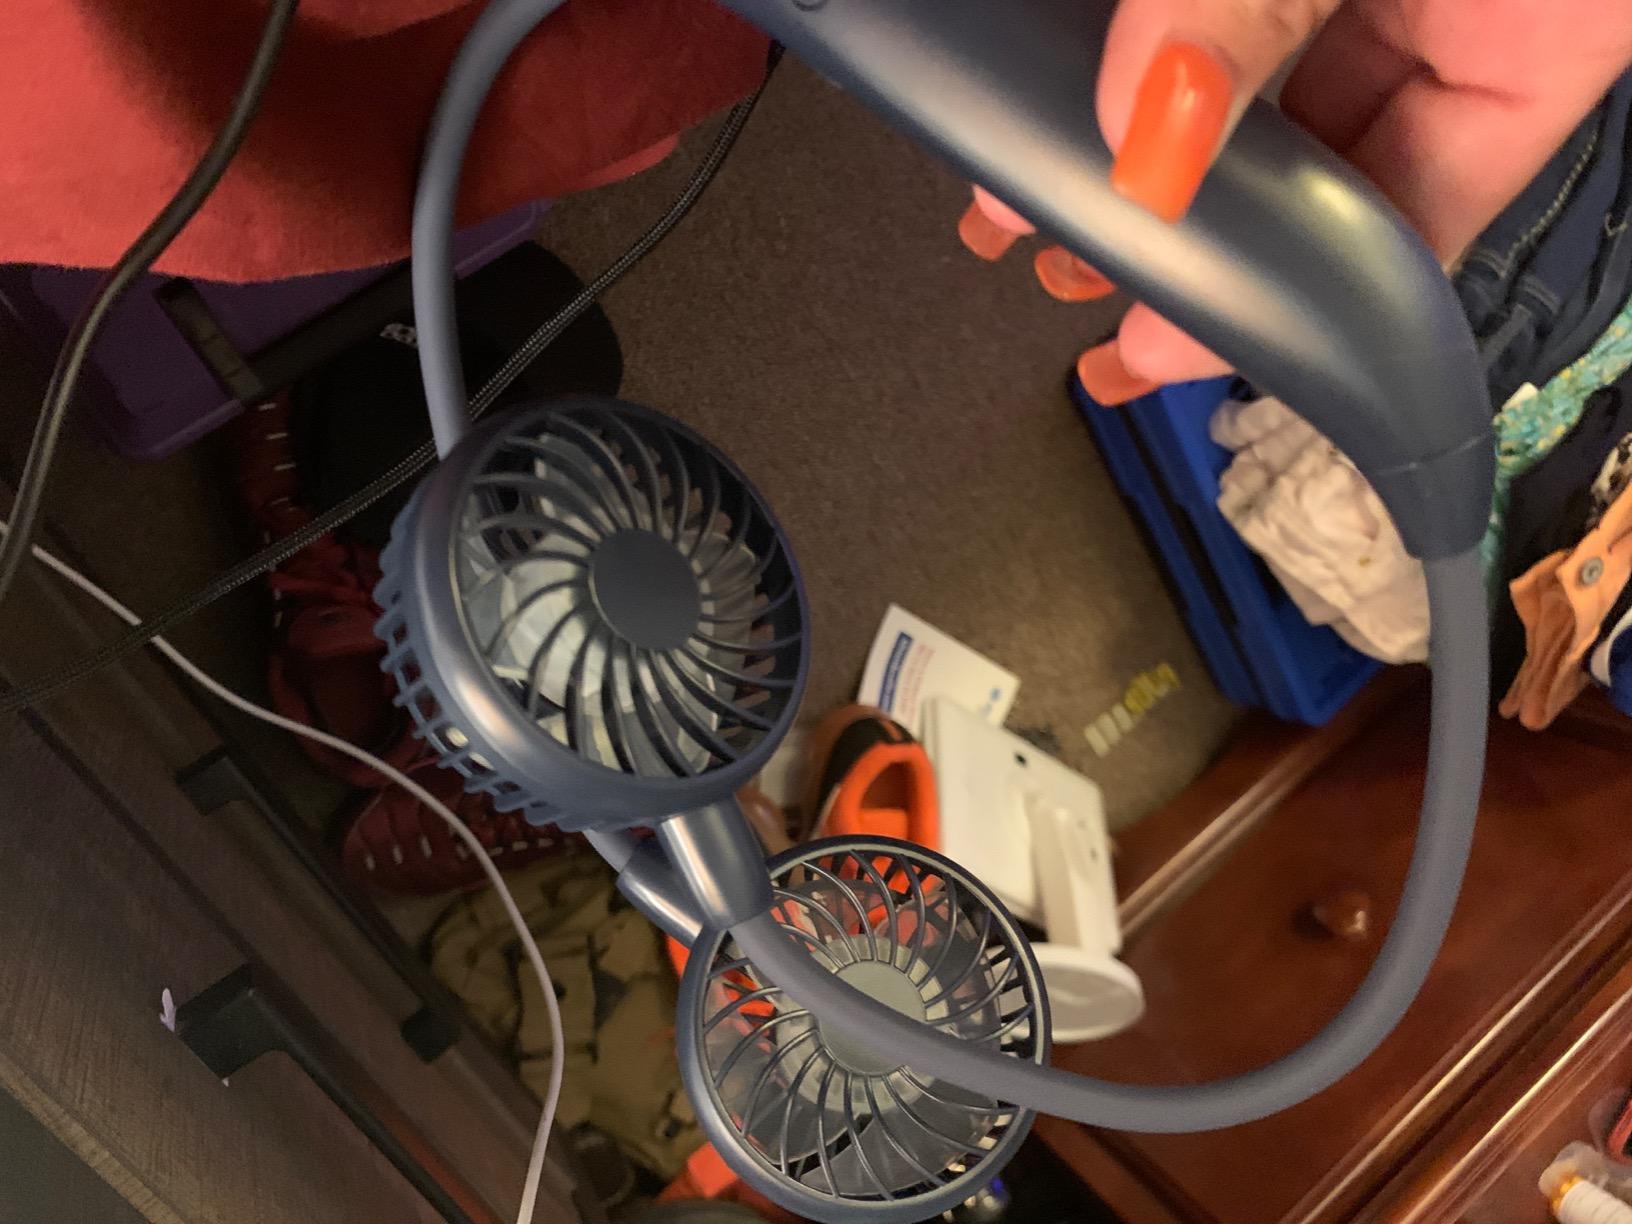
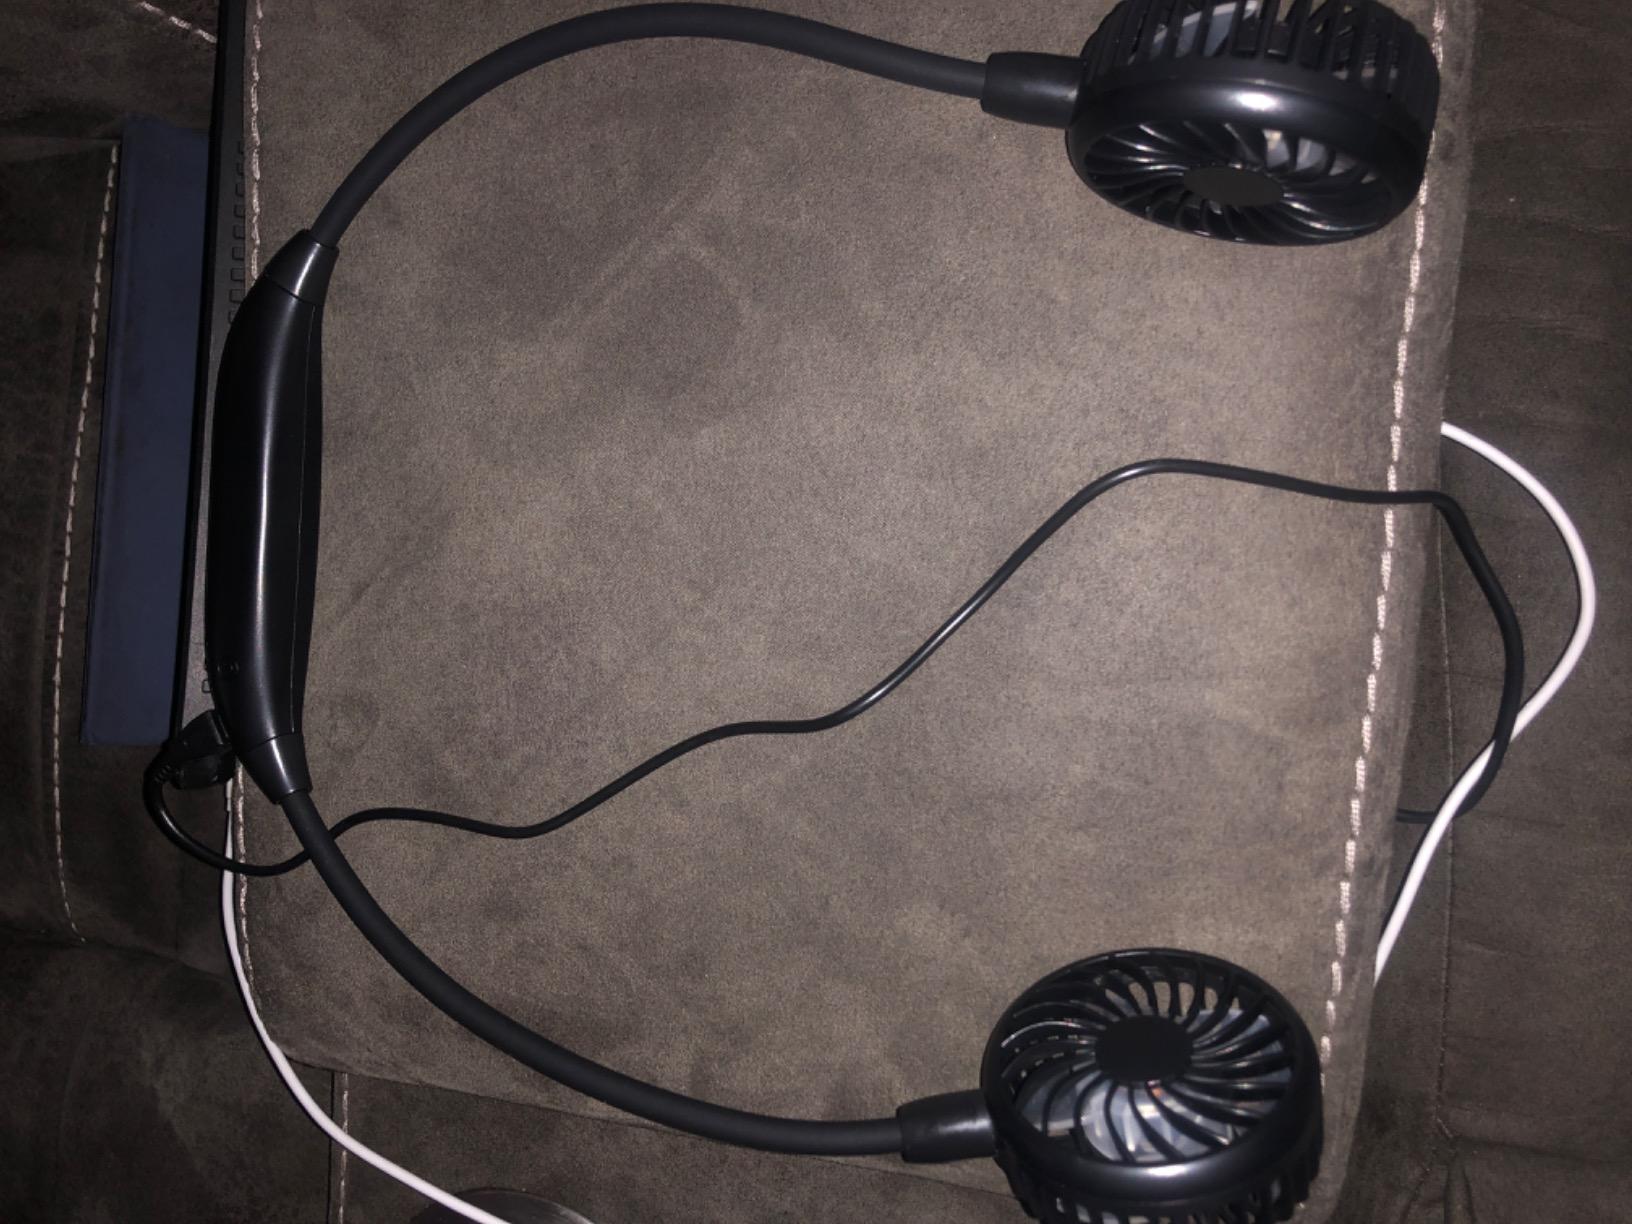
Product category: fan
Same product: no